Hui people

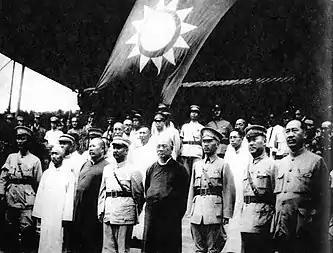
Chinese Generals pay tribute to the Sun Yat-sen Mausoleum at the Temple of the Azure Clouds in Beijing after the success of the Northern Expedition. From right to left, are Generals Cheng Jin, Zhang Zuobao, Chen Diaoyuan, Chiang Kai-shek, Woo Tsin-hang, Wen Xishan, Ma Fuxiang, Ma Sida and Bai Chongxi. (6 July 1928)

The majority of the Hui Muslim Ma Clique Generals were Kuomintang party members and encouraged Chinese nationalism in their provinces. Kuomintang members Ma Qi, Ma Lin (warlord), and Ma Bufang served as military governors of Qinghai, Ma Hongbin served as military governor of Gansu, and Ma Hongkui served as military governor of Ningxia. General Ma Fuxiang was promoted to governor of Anhui and became chairman of Mongolian and Tibetan Affairs. Ma Bufang, Ma Fuxiang, and Bai Chongxi were all members of the Central Executive Committee of the Kuomintang, which ruled China in a one-party state. Member Bai Chongxi helped build the Taipei Grand Mosque on Taiwan. Many members of the Hui Ma Clique were Kuomintang.